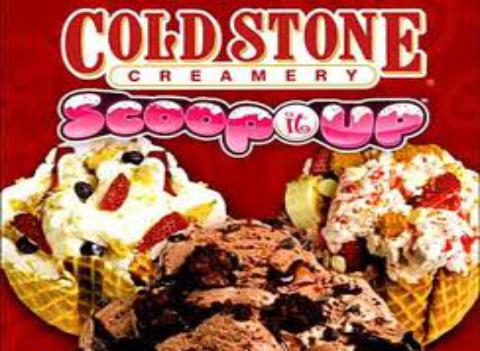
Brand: Cold Stone Creamery
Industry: Food